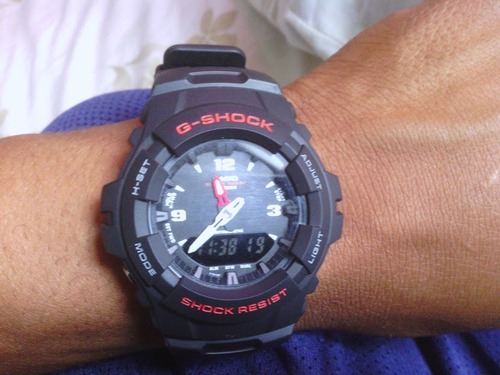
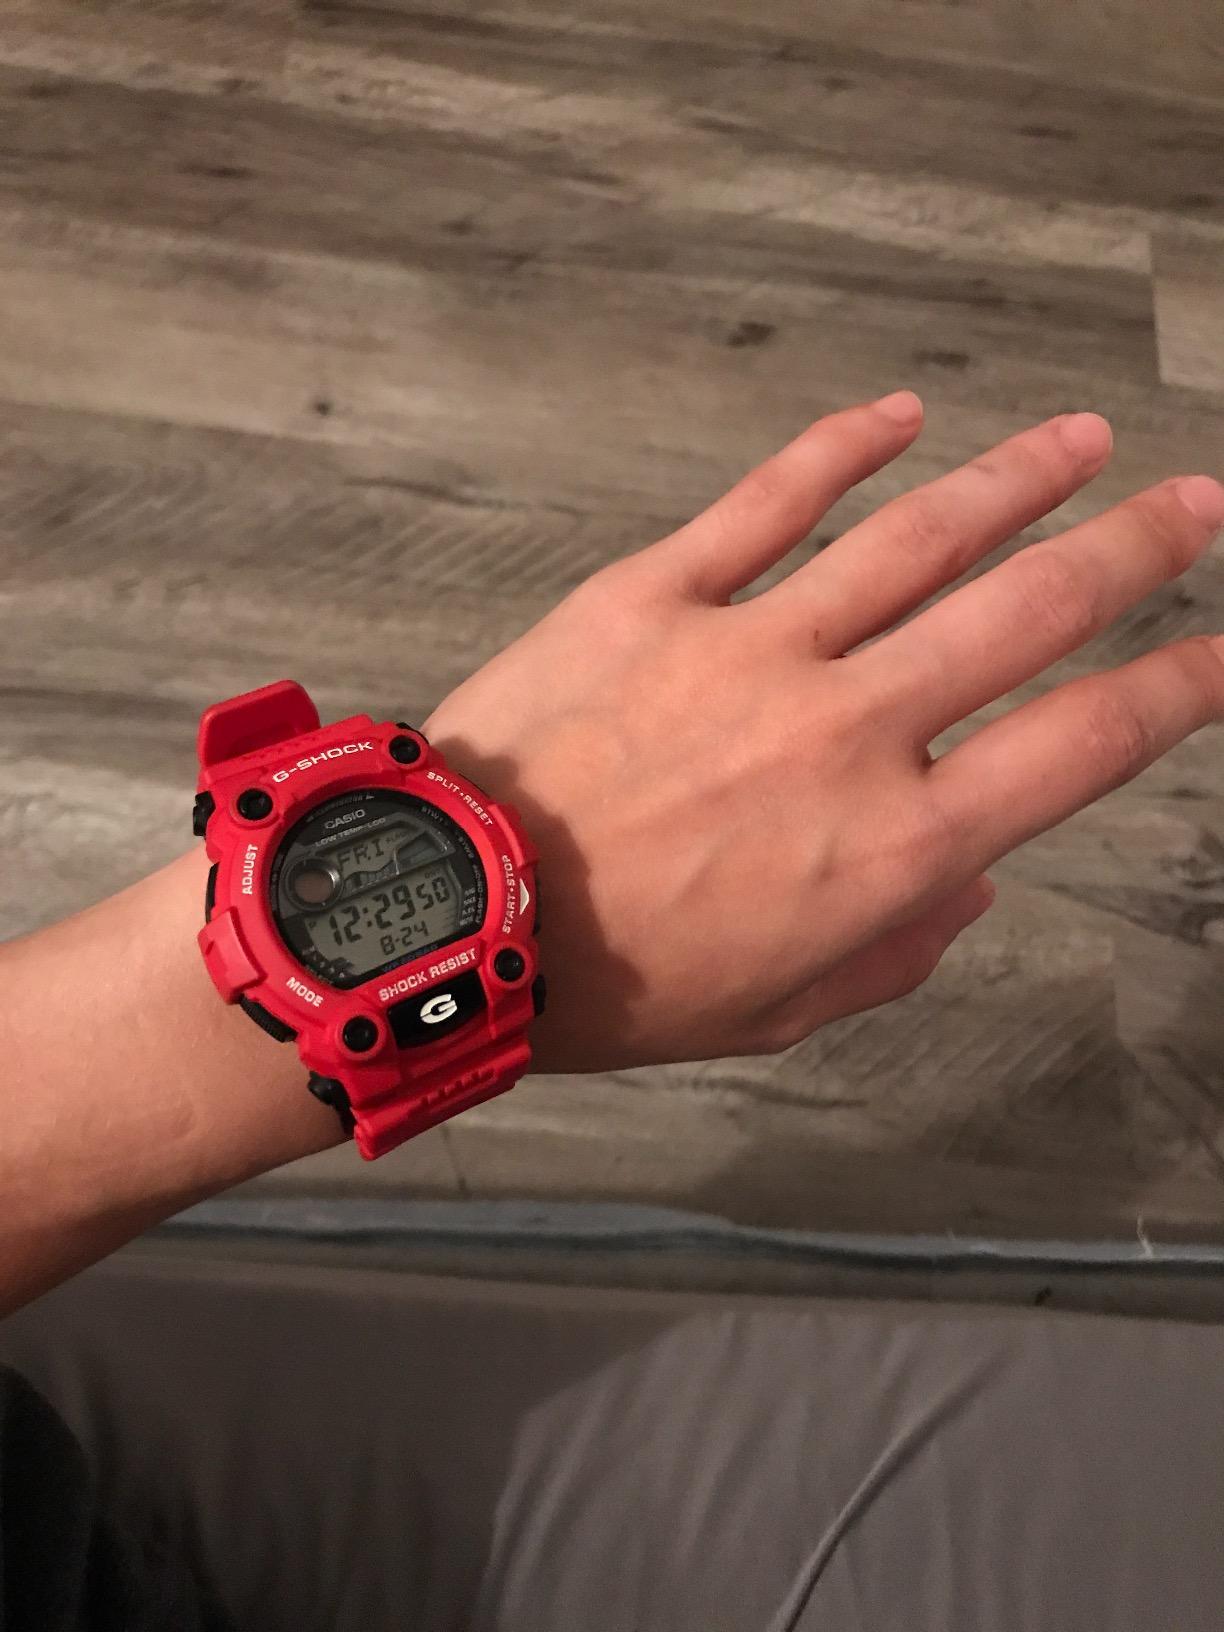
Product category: accessories_watch
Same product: no